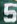
Number: 5